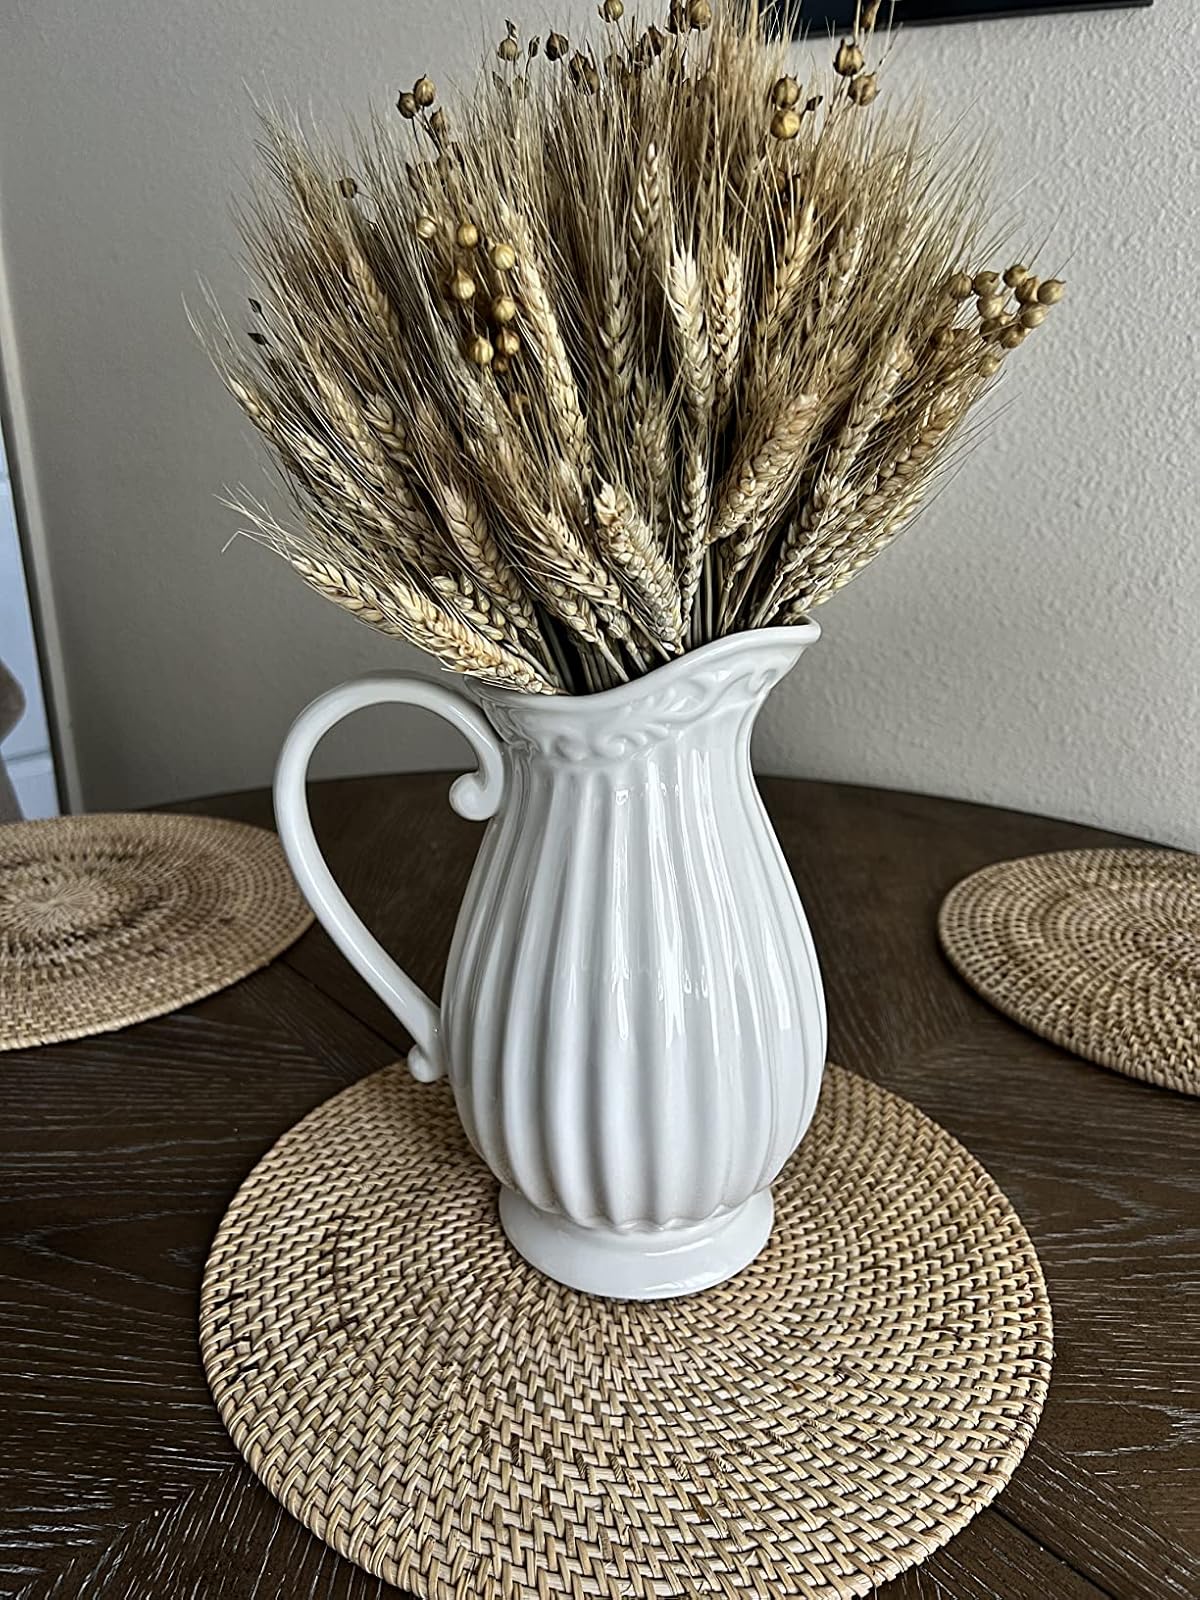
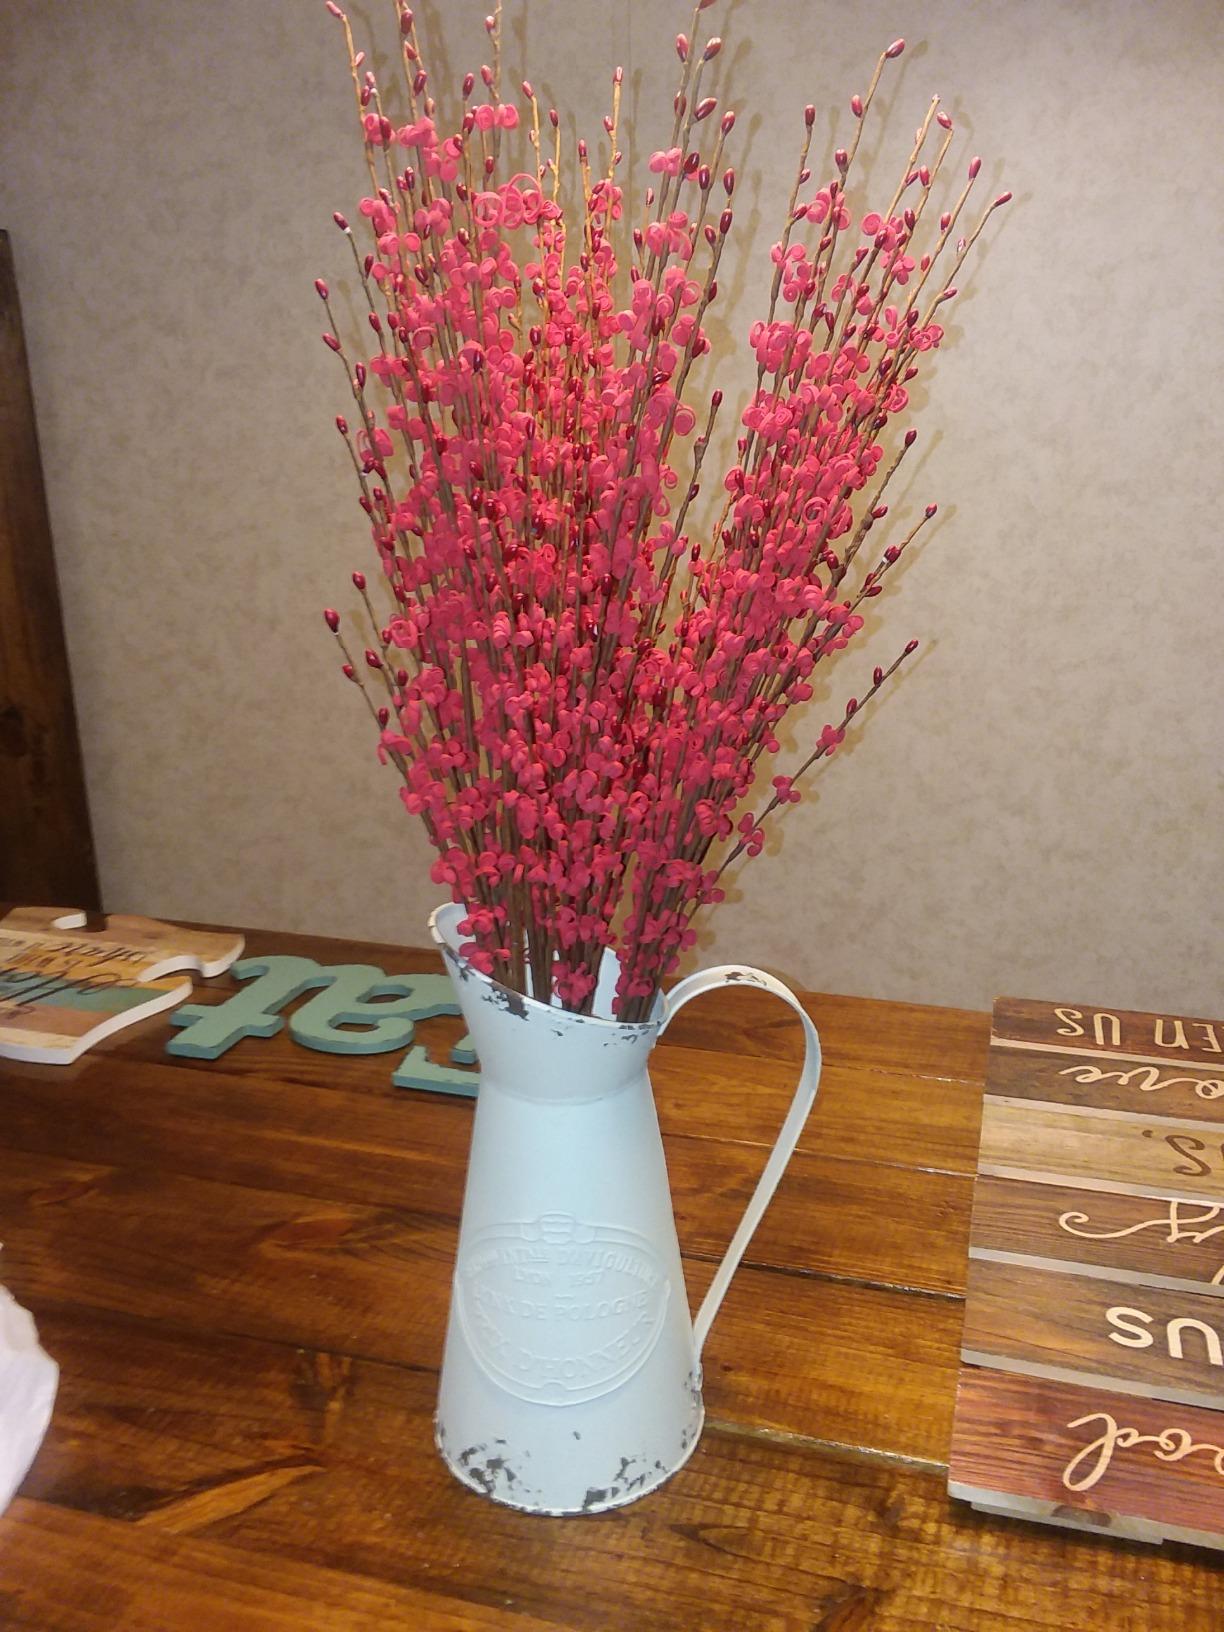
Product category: vase
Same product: no